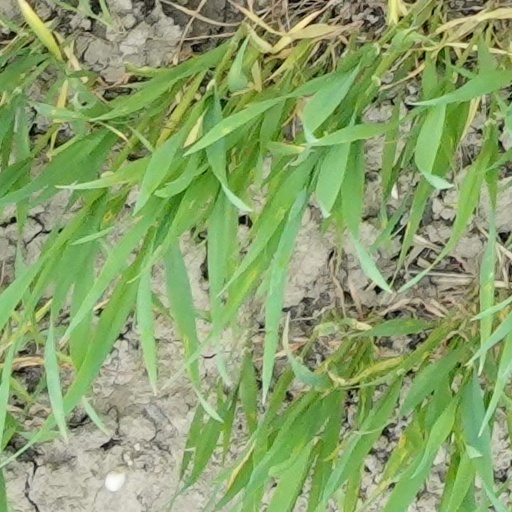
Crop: wheat